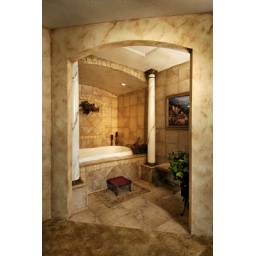
Jacuzzi tub in master bedroom